Liverpool John Moores University

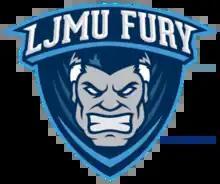
LJMU Fury, American football team

In the 2001 Research Assessment Exercise (RAE), LJMU reported notable research strengths in general engineering and sports-related sciences. By the 2008 RAE, LJMU was the top-performing post-92 university for Anthropology, Electrical and Electronic Engineering, General Engineering, Physics (Astrophysics) and Sports-Related Studies. According to the UK Research Assessment Exercise 2014 (RAE 2014), LJMU every unit of assessment submitted was rated as at least 45% internationally excellent or better. In 2012, the university's scientist published notable research suggesting that the dinosaur's extinction may have been caused by increased methane production from the dinosaurs, with some informally saying that dinosaurs "farted" their way to extinction.